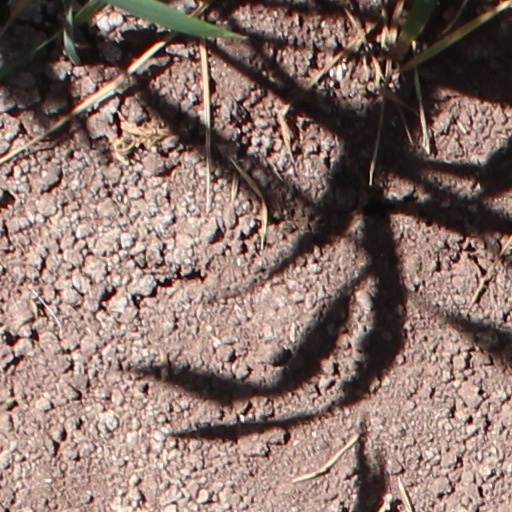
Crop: wheat